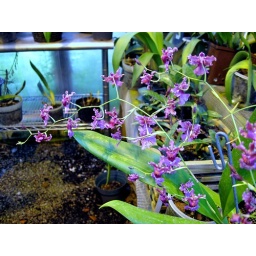
Orchids blooming or in bud in my green house today